Bill Phipps

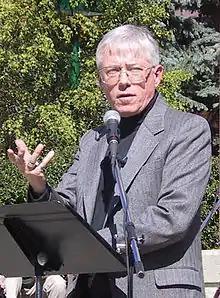
Phipps speaking at an interfaith prayer vigil in 2001

William Frederick Allen Phipps (May 4, 1942 – March 4, 2022) was a Canadian ordained minister of the United Church of Canada, lawyer and social activist. He served as the 36th Moderator of the United Church of Canada from 1997 to 2000, and engendered controversy for expressing support for gay ordination and not believing in a physical Resurrection of Jesus.